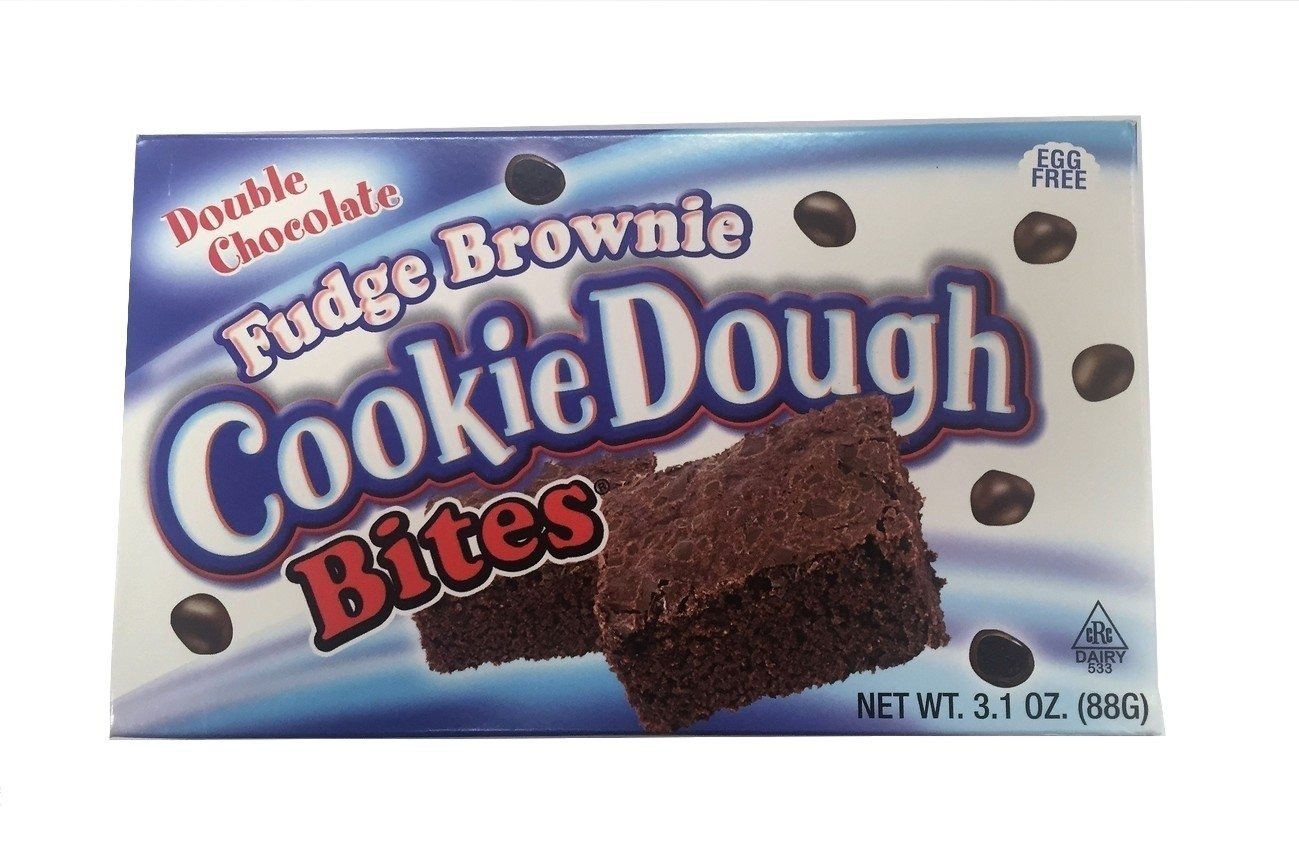
Item Name: Fudge Brownie Cookie Dough Bites (1) Box
Value: 3.1
Unit: Ounce

Price: 5.58